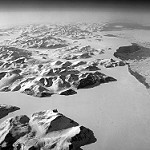
Label: B & W